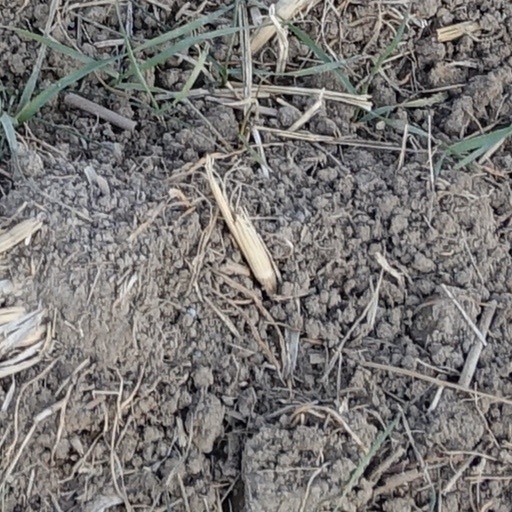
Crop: wheat